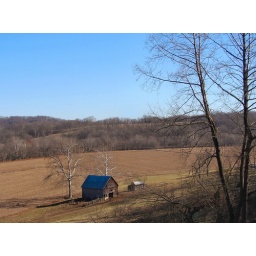
This pretty little barn sits in the valley below the ridge the road is on in Orange County, Indiana.